Agonopterix alstroemeriana

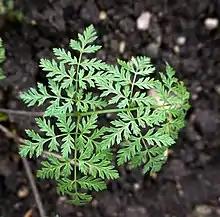
Leaves of "Conium maculatum", the hostplant of "A. alstroemeriana"

After pupating, the moths emerge from the soil as adults. This adult emergence usually occurs in mid- to late- June. The adults must therefore stay alive through the winter in order to breed during the spring. Adults generally live from June to March, making "A. alstroemeriana" a relatively long-lived moth species.